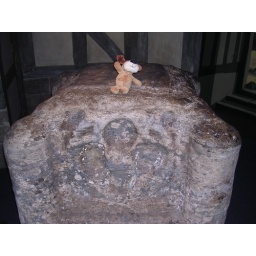
07 On the base of the old market cross in the Shakespeare birthplace exhibition